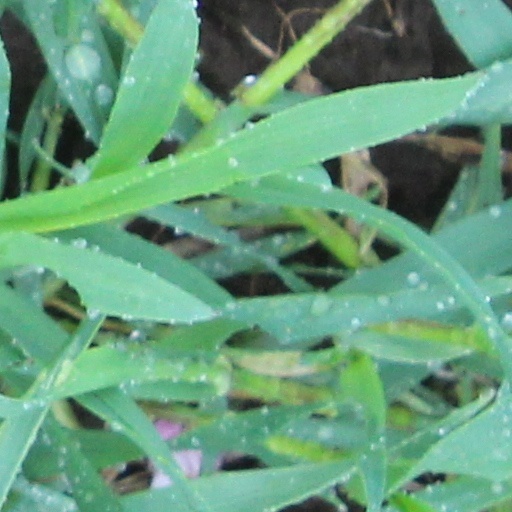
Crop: wheat